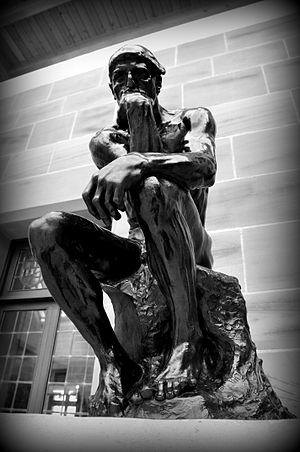
La Collection Burrell est une collection d'art à Glasgow, en Écosse. Elle est située dans le Parc de Pollok au sud de la ville. Le musée a fermé pour travaux le 23 octobre 2016 et devrait rouvrir d'ici à 2020.